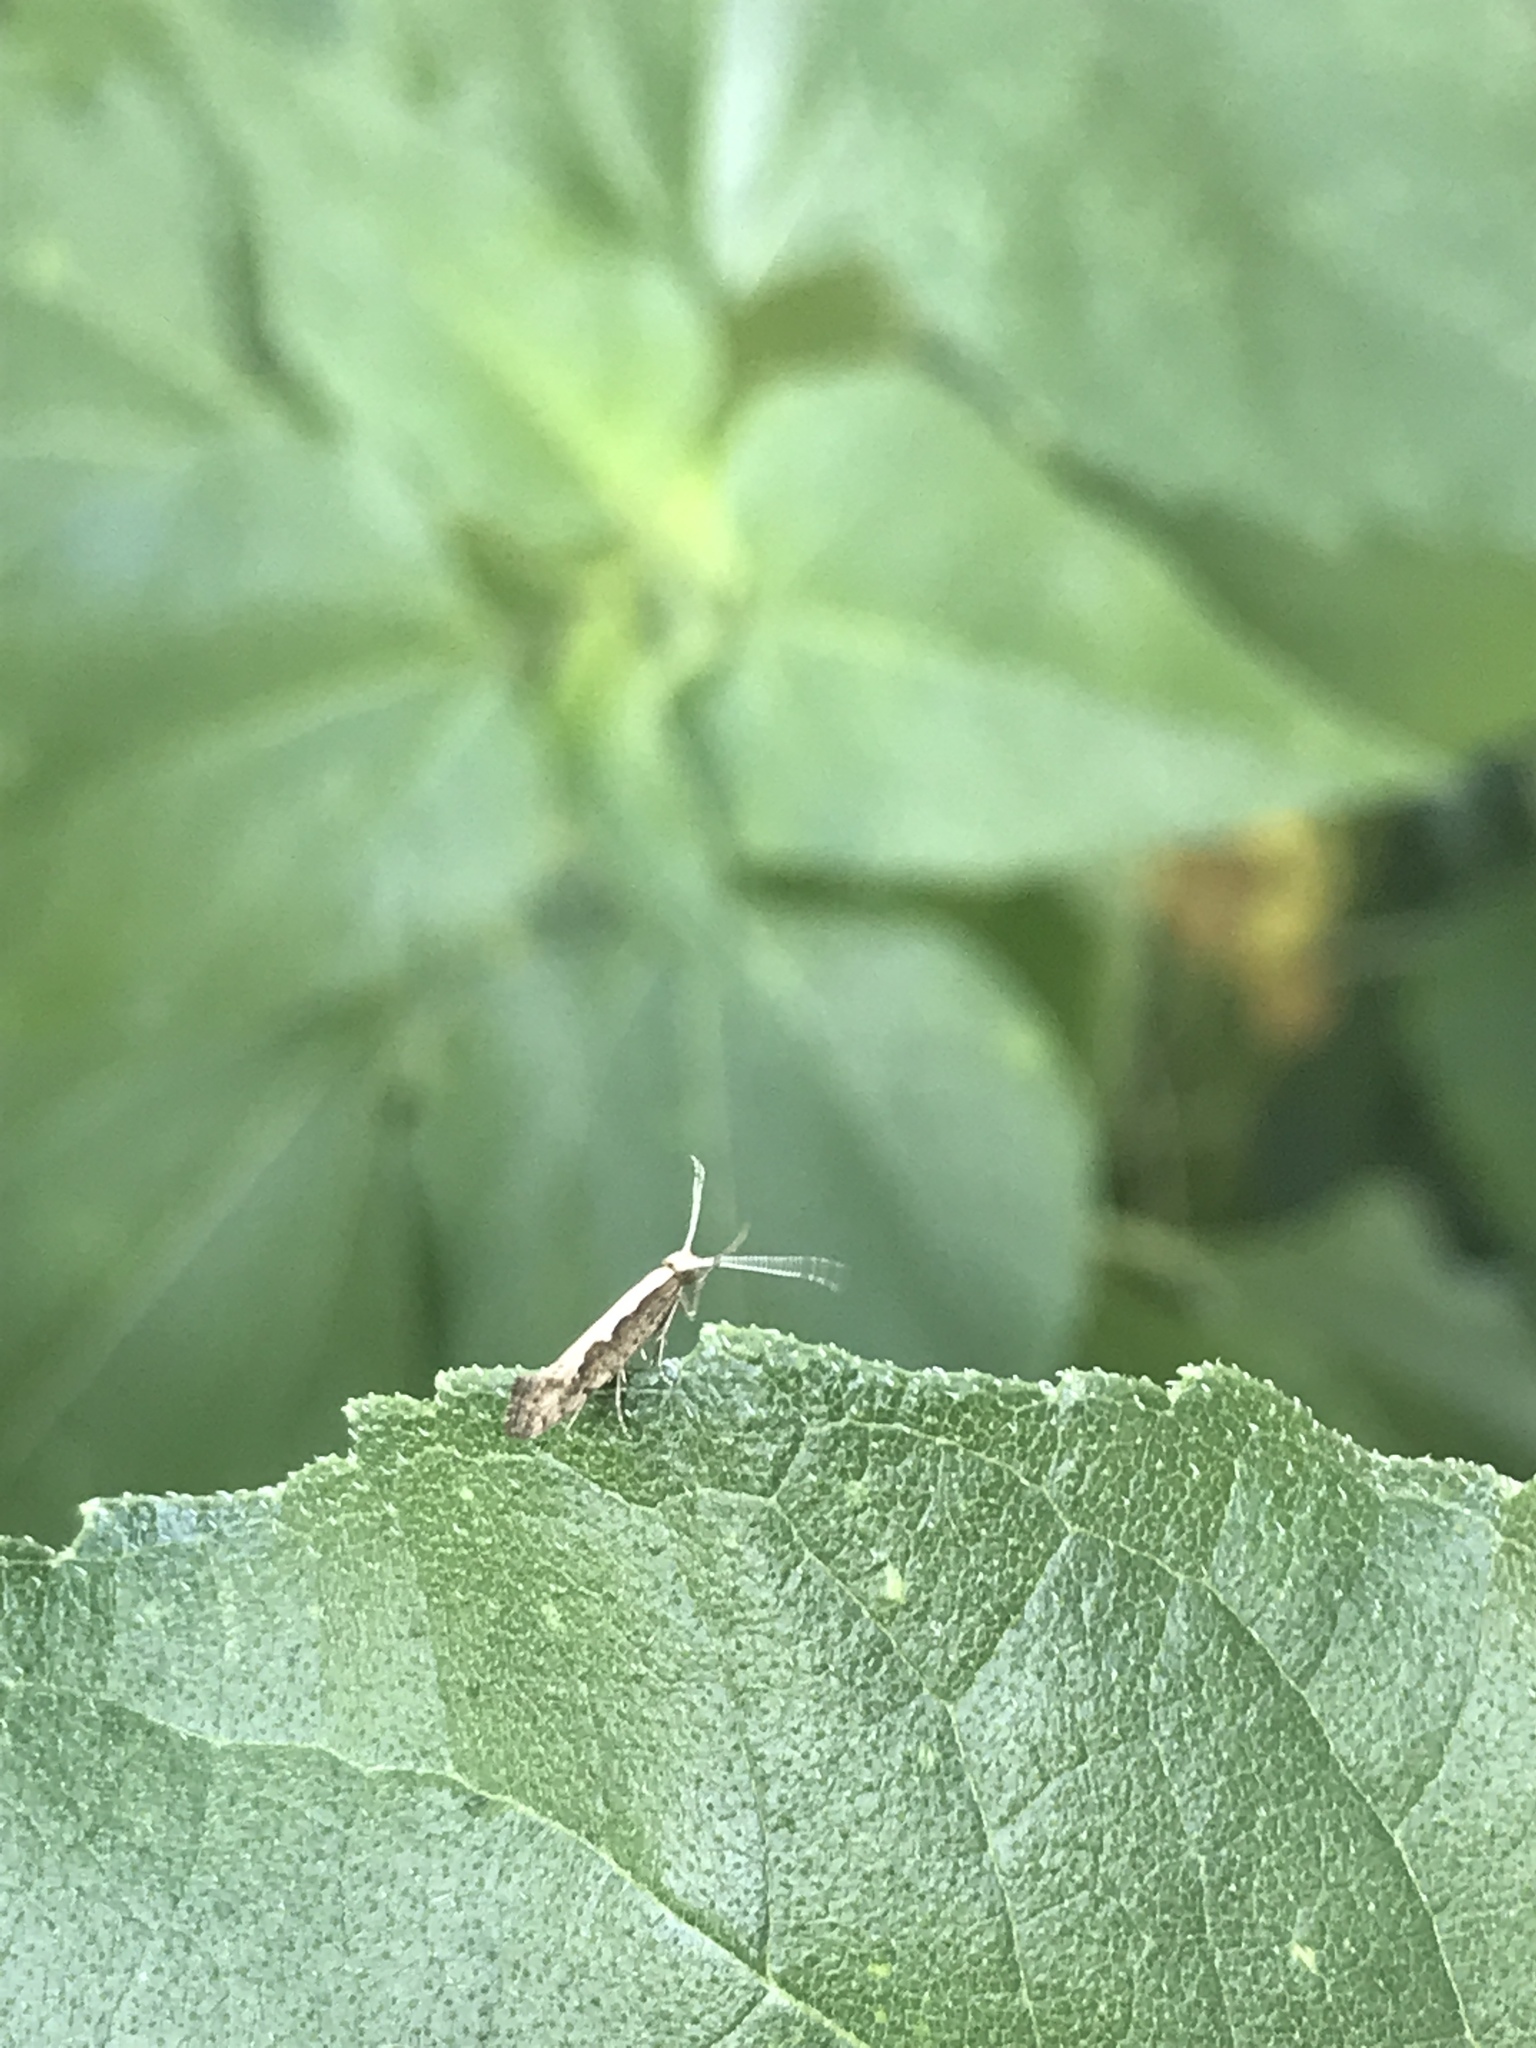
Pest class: diamondback_moth